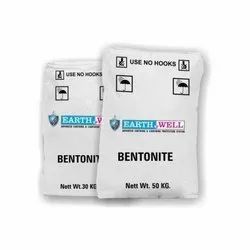
Label: Bentonite_Powder